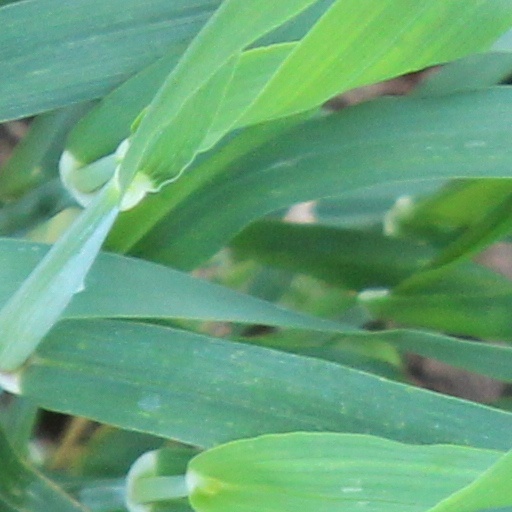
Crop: wheat